Hara (Tunis)

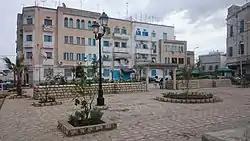
The Hara, currently called "Hafsia".

Hara, now referred to as Hafsia, was the Jewish quarter of the Medina of Tunis.